Southampton Common

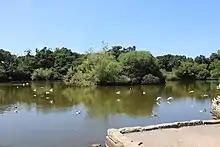
Southampton Common Cemetery lake

The common became a public park in 1844 as the result of the council using the powers of the Marsh Improvement Act 1844.